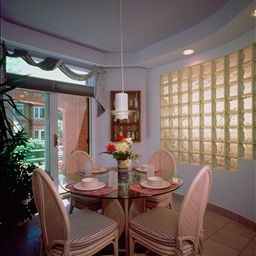
Room type: dining_room